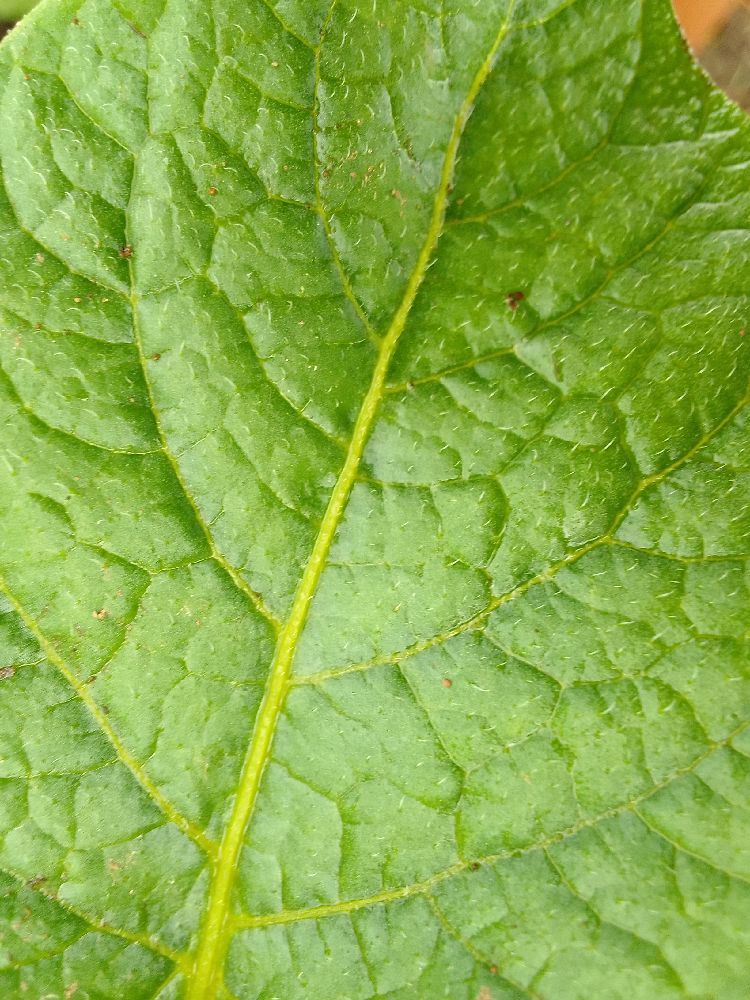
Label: Healthy